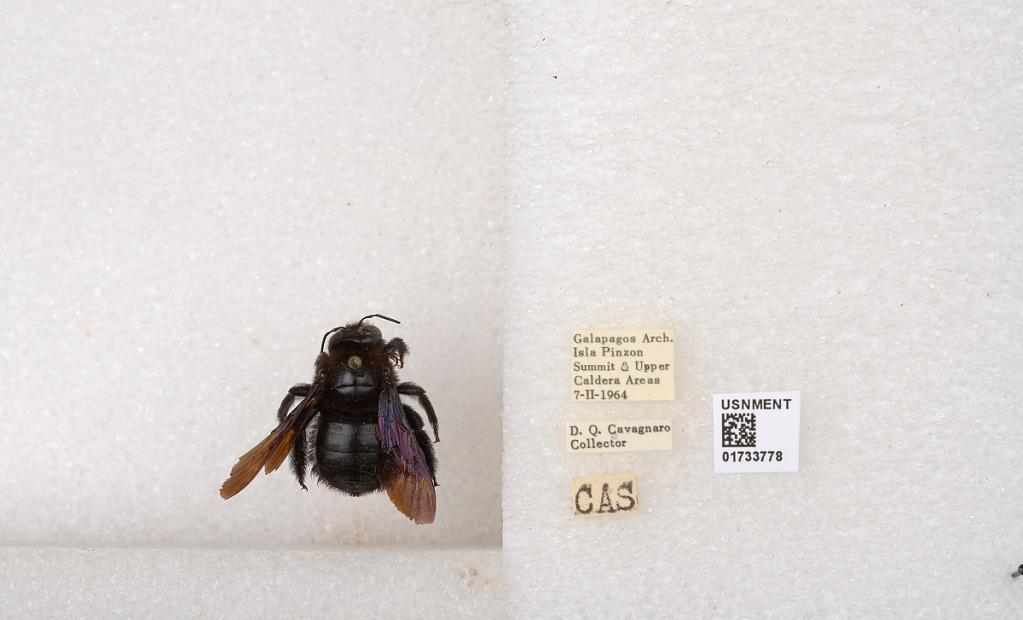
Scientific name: Xylocopa (Neoxylocopa) darwini Cockerell
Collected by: D. Cavagnaro
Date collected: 1964-2-7
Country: Ecuador
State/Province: Galapagos
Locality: Isla Pinzon Summit & Upper Caldera Areas
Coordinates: -0.610997, -90.6654